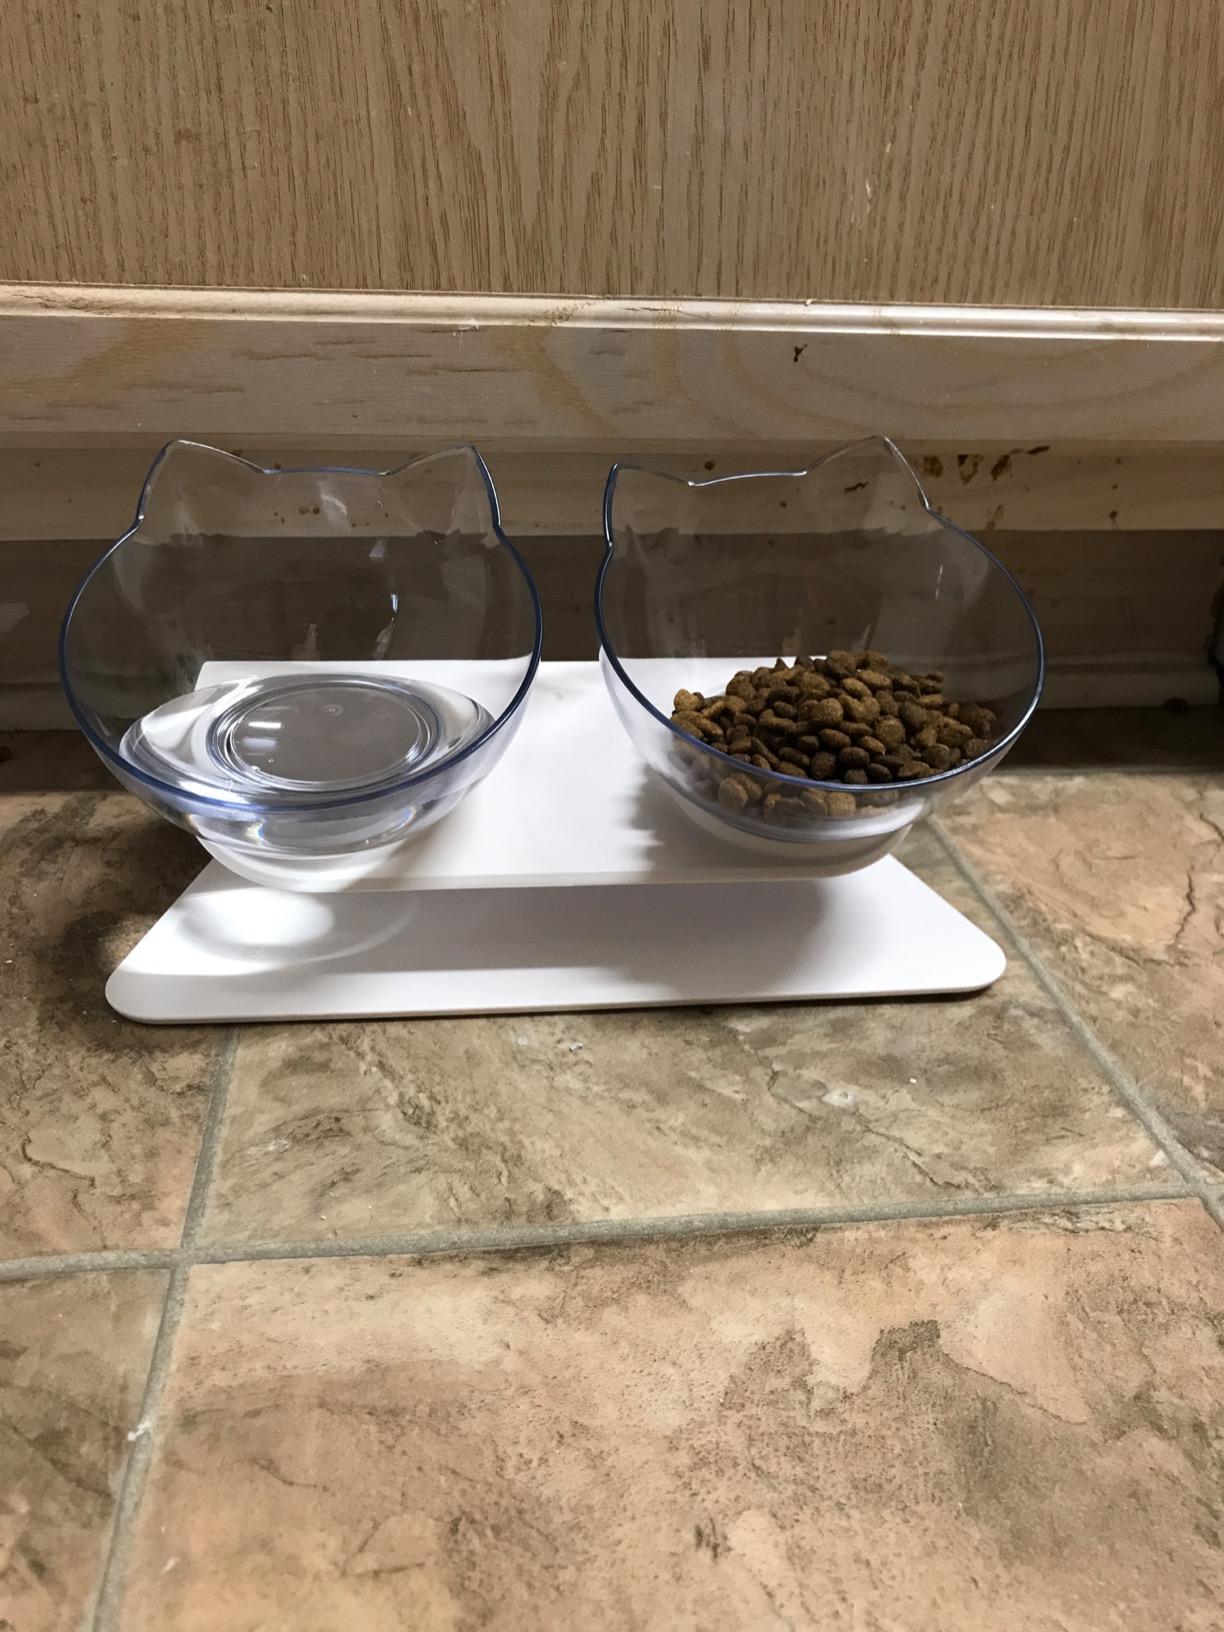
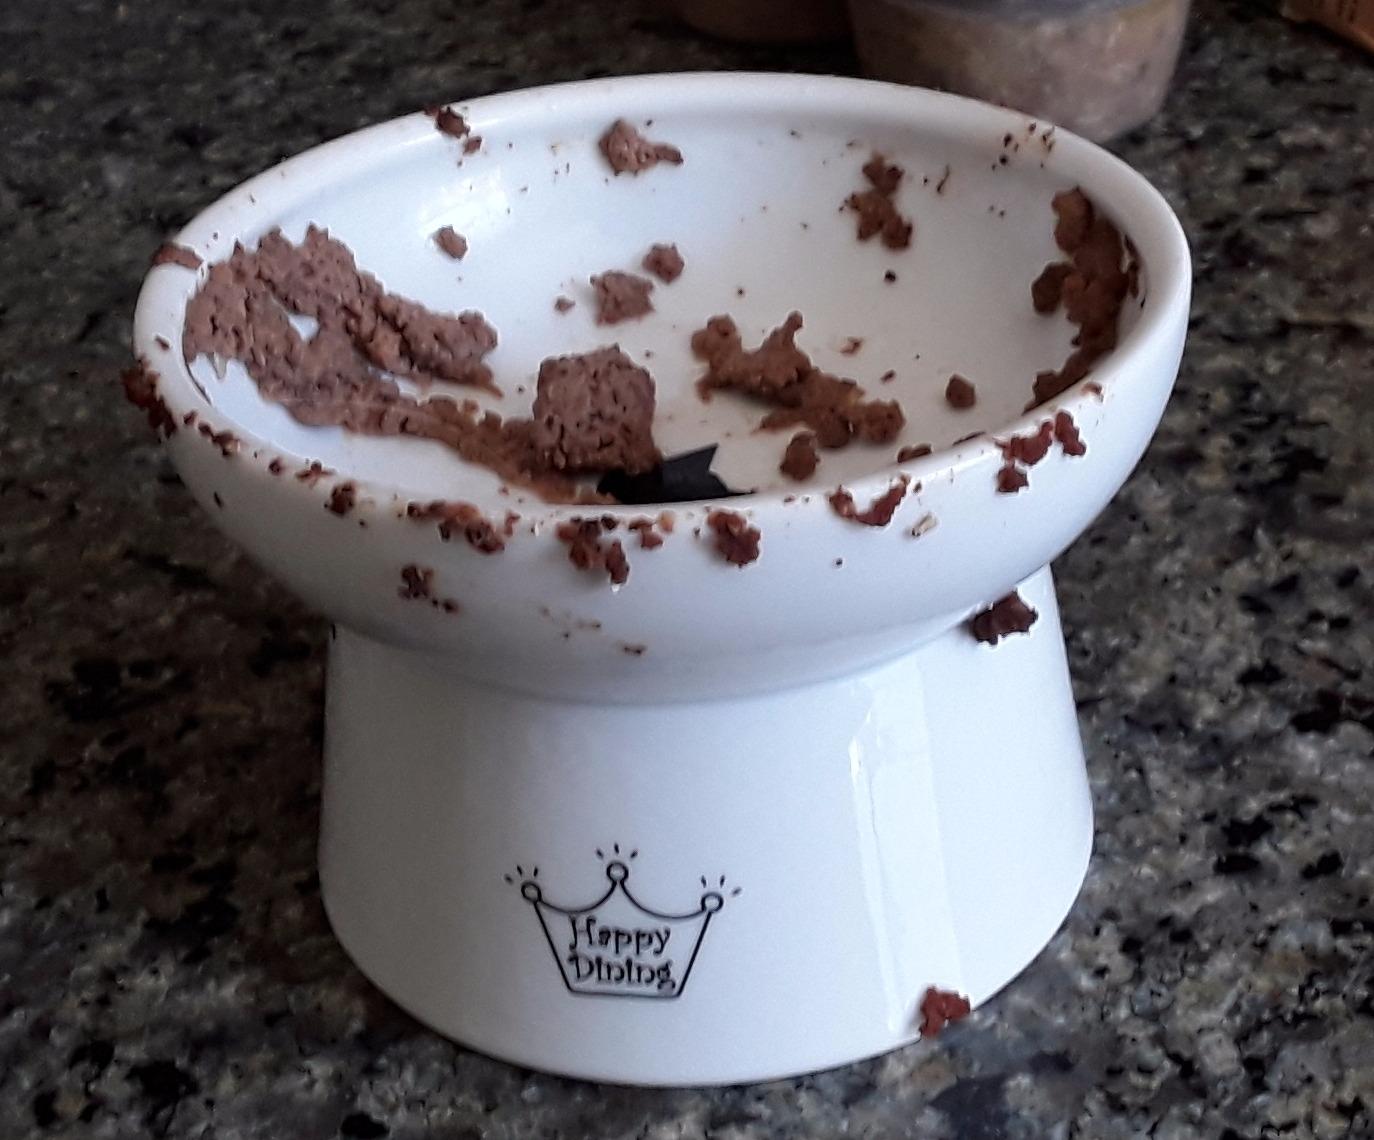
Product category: items_bowl
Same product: no